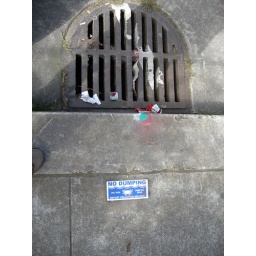
Curious and cool sign stamped onto the sidewalk near drainage grilles in San Francisco.